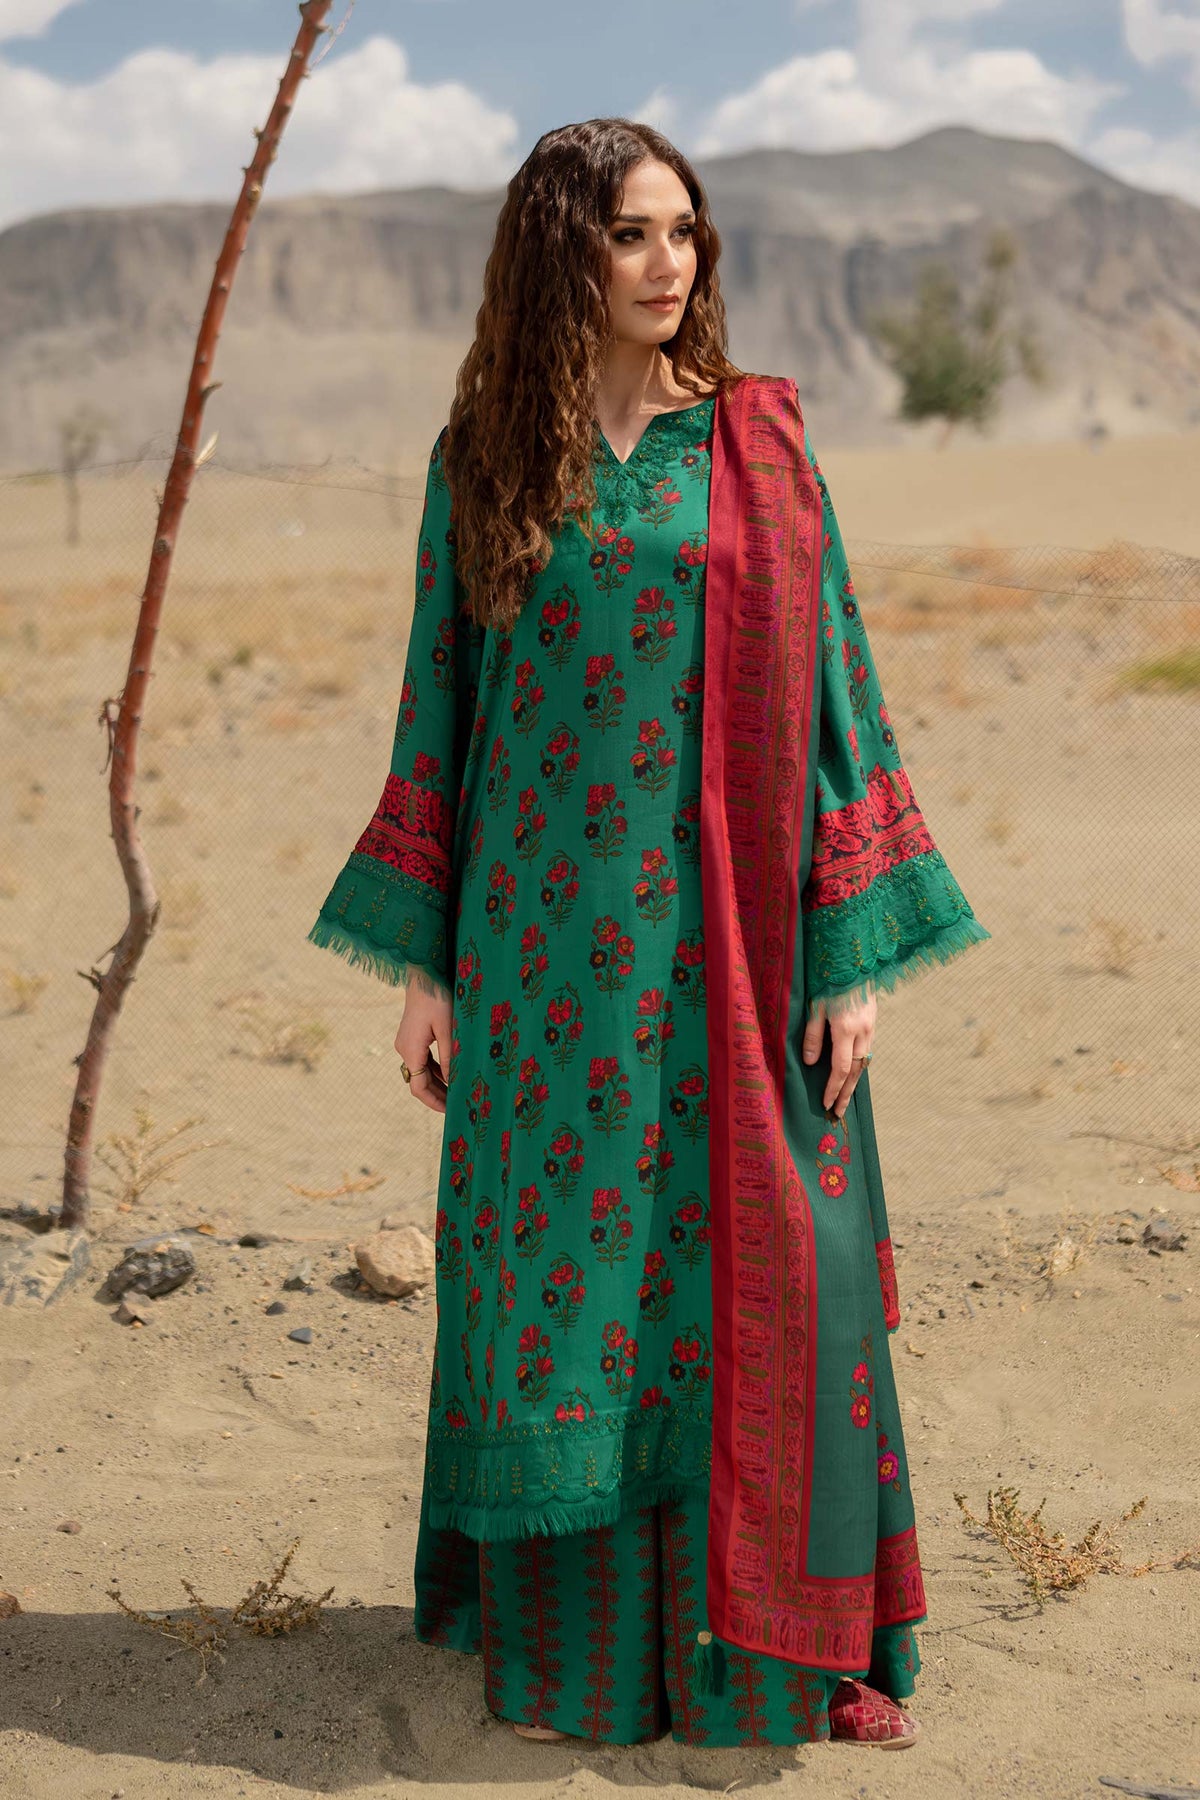
emerald green khanah embroidered sal